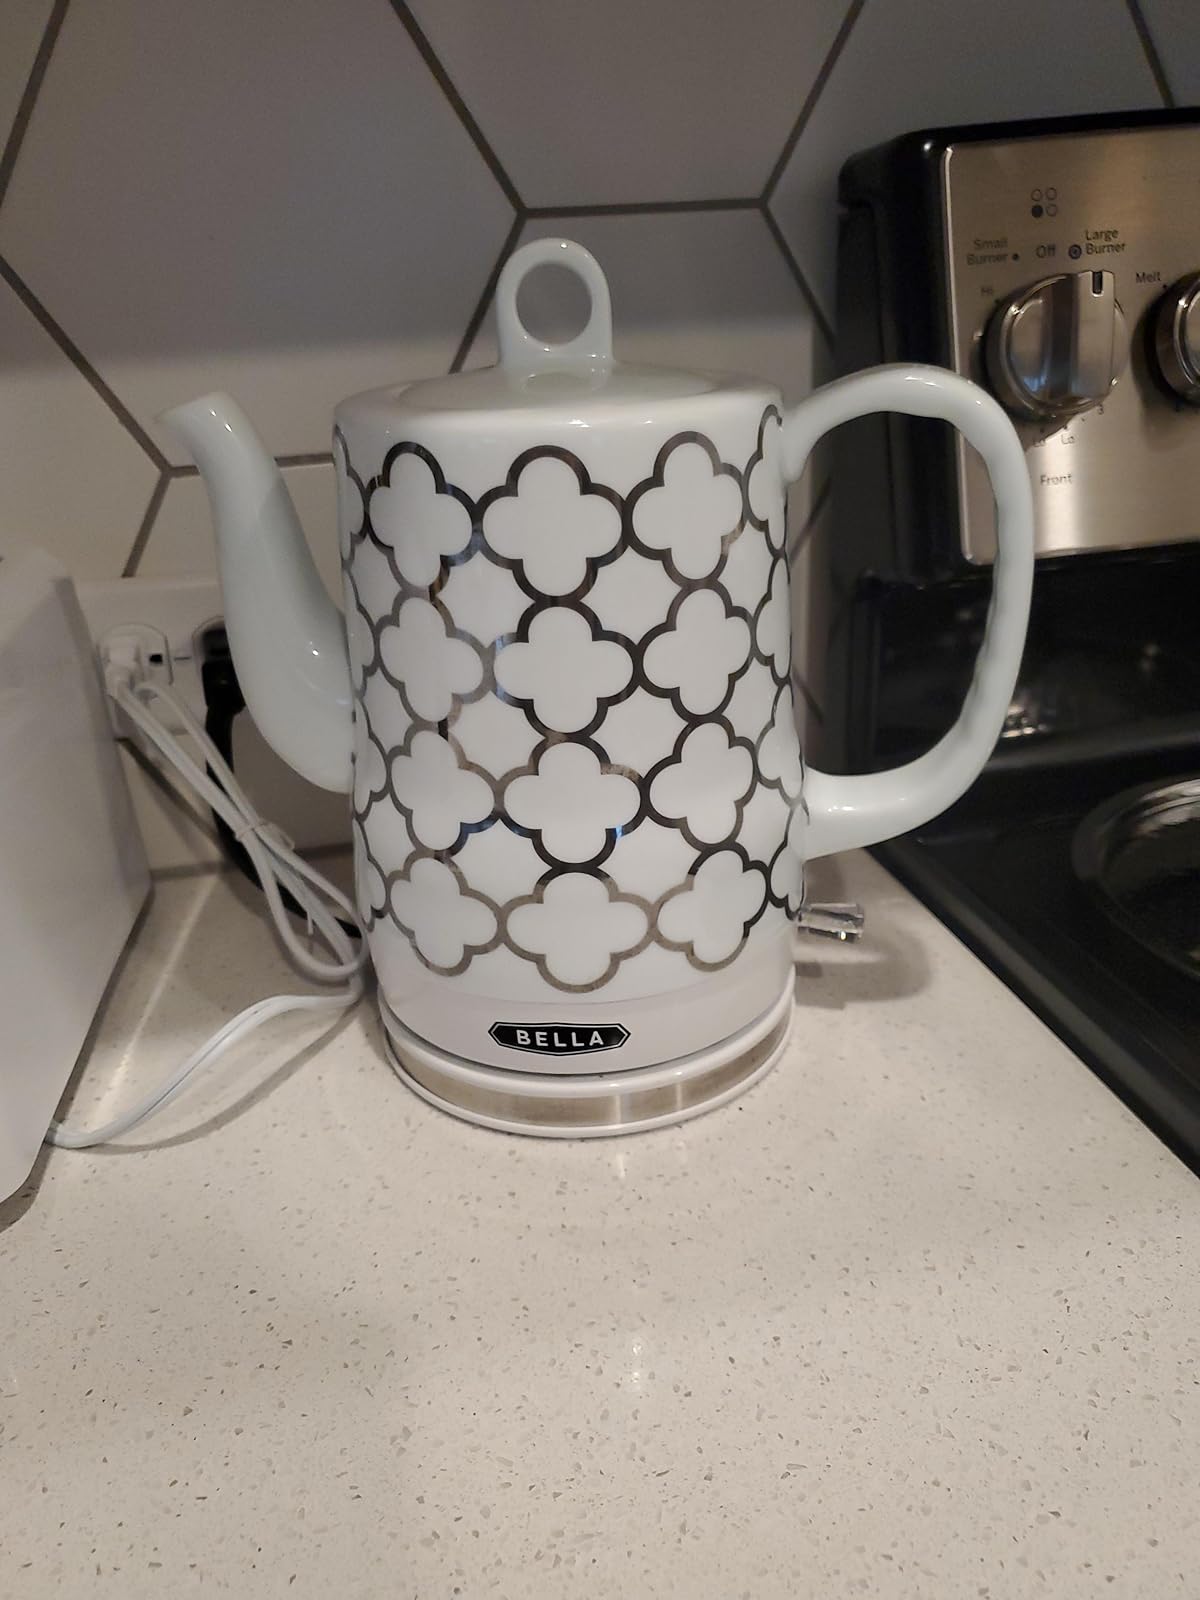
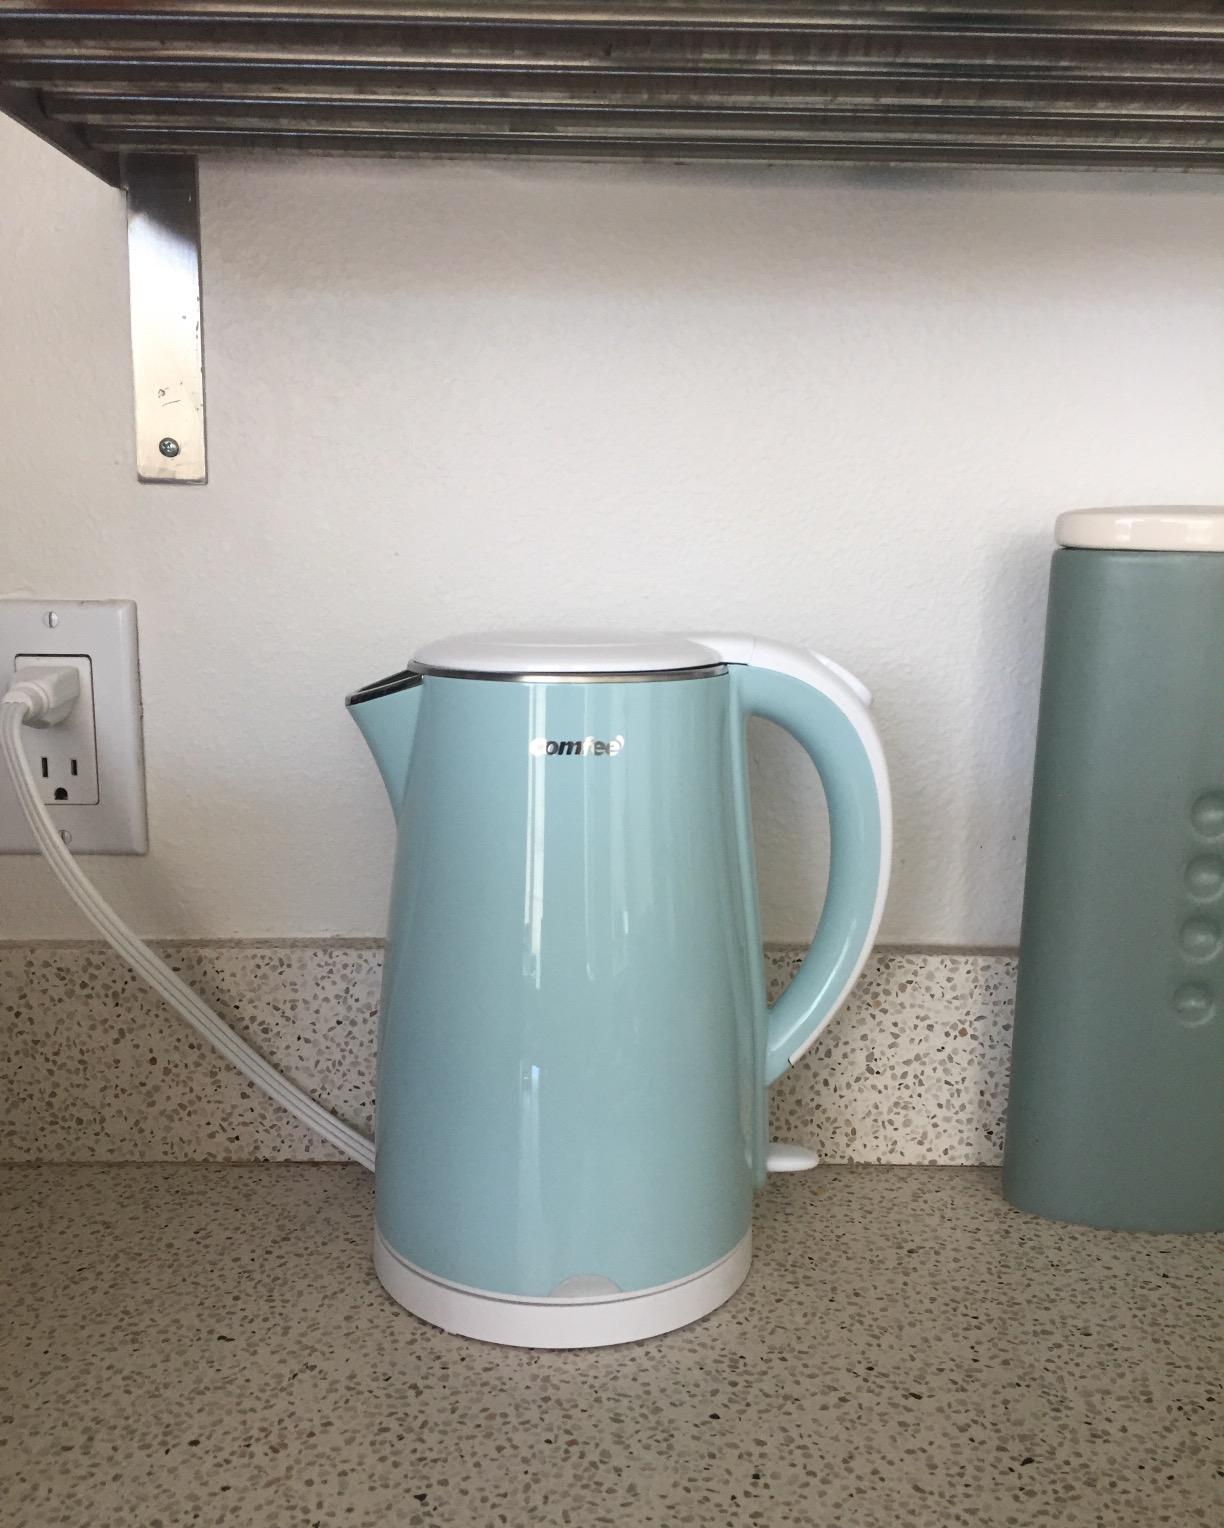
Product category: items_kettle
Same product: no